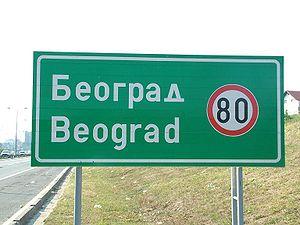
La culture de la Serbie, pays d'Europe du Sud-Est, désigne d'abord les pratiques culturelles observables de ses habitants.
Les routes de Serbie constituent l'épine dorsale des transports en Serbie. Le réseau est constitué de 40 845 km de routes, dont 5 525 km de routes nationales de « catégorie I », 11 540 km de routes nationales de « catégorie II », 23 780 km de routes locales et 963 km d'autoroutes. Le réseau routier est géré par l'entreprise publique "Putevi Srbije".
La signalisation bilingue consiste en la représentation sur un même panneau de signalisation d'inscriptions en deux langues ou plus. Son utilisation est réglementairement réservée à des situations locales où est en vigueur le bilinguisme administratif ou bien où il existe un important trafic touristique ou commercial ; on en trouve parfois aussi dans les quartiers où la proportion d'immigrés originaires d'une même zone linguistique est élevée. Dans un sens plus extensif, elle inclut, dans les régions où coexistent des langues transcrites en alphabets non latins, la translittération des toponymes et l'éventuelle traduction des textes complémentaires. La tendance générale est plutôt de remplacer les informations qui devraient être fournies en plusieurs langues par des symboles et des pictogrammes standardisés au niveau international et représentatifs du contenu de l'information. L'emploi de la signalisation bilingue est sans doute le principal instrument symbolique de perception et d'institutionnalisation de la réalité bilingue d'un territoire.
Les langues en Serbie sont les dix langues officiellement reconnues par la constitution de 2006 en Serbie, dont le serbe qui est la langue officielle du pays.
La Serbie /sɛʁ.bi/, en forme longue la république de Serbie, en serbe : Srbija /sř̩.bi.ja/ et Republika Srbija, en serbe en écriture cyrillique : Сpбија et Република Сpбија, est un État des Balkans occidentaux et de l’Europe du Sud, parfois située en Europe centrale ; son régime politique est de type démocratie parlementaire monocamérale. La Serbie est frontalière de la Roumanie à l'est-nord-est, de la Bulgarie au sud-est, de la Macédoine du Nord au sud-sud-est, du Kosovo au sud, du Monténégro au sud-ouest, de la Bosnie-Herzégovine à l'ouest, de la Croatie au nord-ouest et de la Hongrie au nord-nord-ouest. Sa capitale est Belgrade.